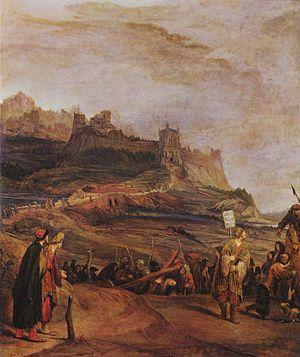
La kénose est une notion de théologie chrétienne exprimée par un mot grec, κένωσις, « action de vider, de se dépouiller de toute chose » ; le sens de cette notion dans le christianisme s'éclaire par l’Épître de Paul aux Philippiens :